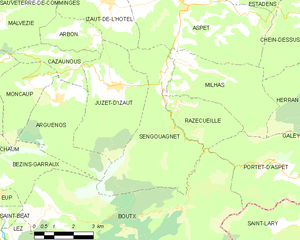
Sengouagnet est une commune française située dans le département de la Haute-Garonne, en région Occitanie.